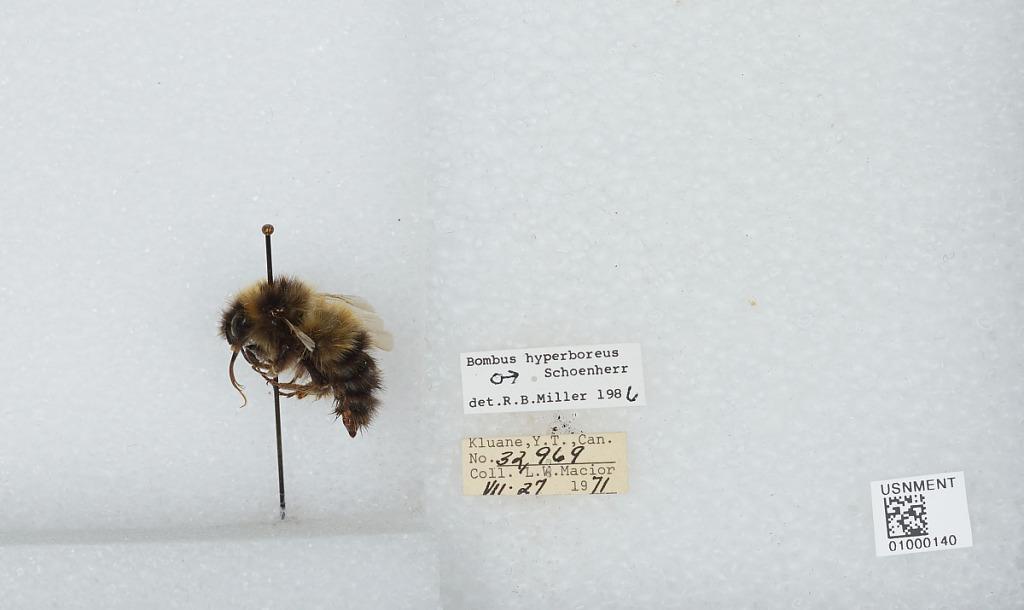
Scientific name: Bombus (Alpinobombus) hyperboreus Schönherr
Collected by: L. Macior
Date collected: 1971-7-27
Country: Canada
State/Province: Yukon Territory
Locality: Kluane
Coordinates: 60.75, -139.5
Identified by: Miller, R. B.